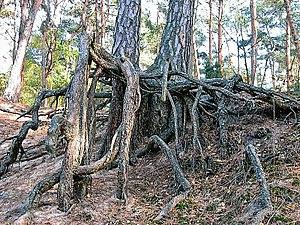
En botanique, la racine est l'organe souterrain d'une plante servant à les fixer au sol et à y puiser l'eau et les éléments nutritifs nécessaires à leur développement. Prolongement de la tige vers le bas, elle en diffère par plusieurs caractères : sa structure interne, son géotropisme positif, la présence d'une coiffe terminale et de poils absorbants, l'absence de feuilles et de bourgeons. C'est ce dernier caractère qui la distingue fondamentalement de la tige.